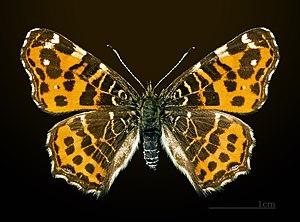
Le Carte géographique est une espèce de lépidoptères diurnes de la famille des Nymphalidae.